Role-playing

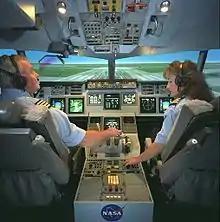
Interior cockpit of a twinjet flight simulator

Role-playing or roleplaying is the changing of one's behaviour to assume a role, either unconsciously to fill a social role, or consciously to act out an adopted role. While the "Oxford English Dictionary" offers a definition of role-playing as "the changing of one's behaviour to fulfill a social role", in the field of psychology, the term is used more loosely in four senses: